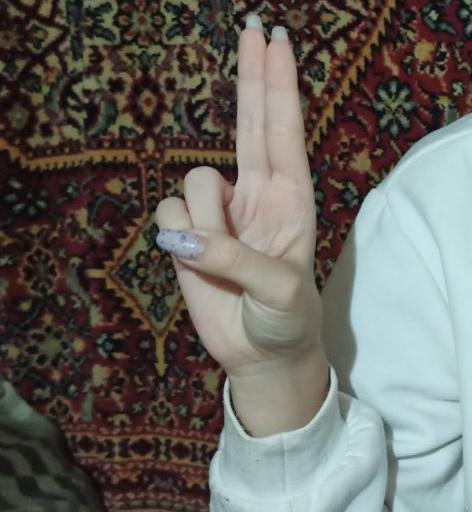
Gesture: two_up